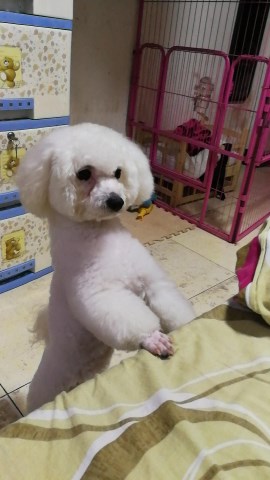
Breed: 3083-n000117-Bichon_Frise